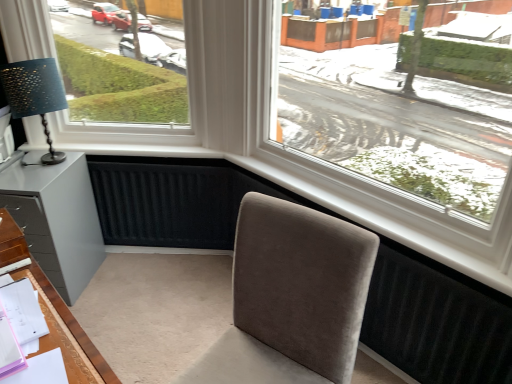
Question: From the image's perspective, there is one cabinetry below the transparent glass window at center. Please locate it and provide its 2D coordinates.
Answer: [(0.111, 0.573)]